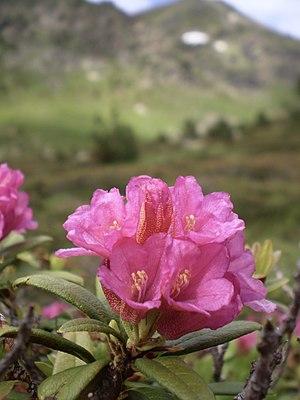
Parc naturel des vallées du Coma Pedrosa
Le parc naturel des vallées du Coma Pedrosa est un espace naturel protégé en Andorre. Il occupe une superficie de 1 543 ha au sein de la paroisse de La Massana, à l'ouest de la principauté. Le parc se trouve dans une zone montagneuse au climat rude, abritant notamment le point culminant du pays : le pic de Coma Pedrosa. Les glaciations de l'ère quaternaire ont modelé le relief du parc et l'ont doté de cirques et de lacs glaciaires. La beauté des paysages ainsi que la richesse de la faune comme de la flore en font un endroit prisé des randonneurs. Le parc est de ce fait principalement tourné de nos jours vers les activités récréatives de plein air qui ont remplacé la pratique traditionnelle de l'élevage.